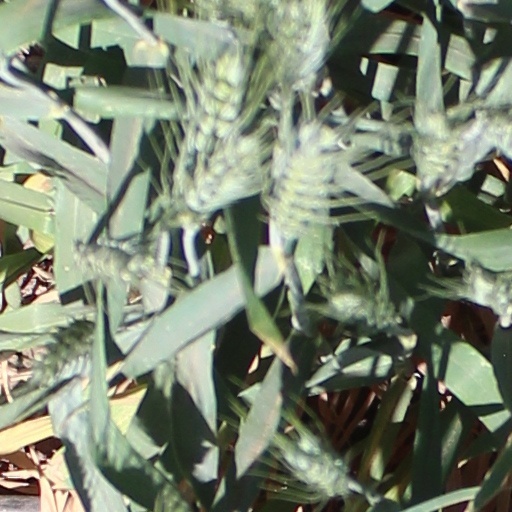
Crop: wheat